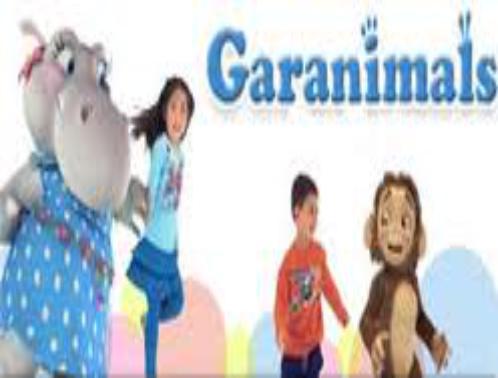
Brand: garanimals
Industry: Clothes